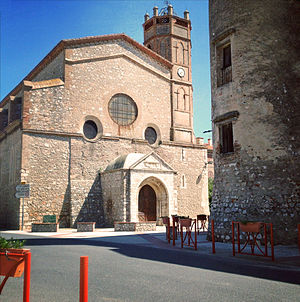
Saint-Hippolyte (Pyrénées-Orientales)
Saint-Hippolyte er en by og kommune i departementet Pyrénées-Orientales i Sydfrankrig.